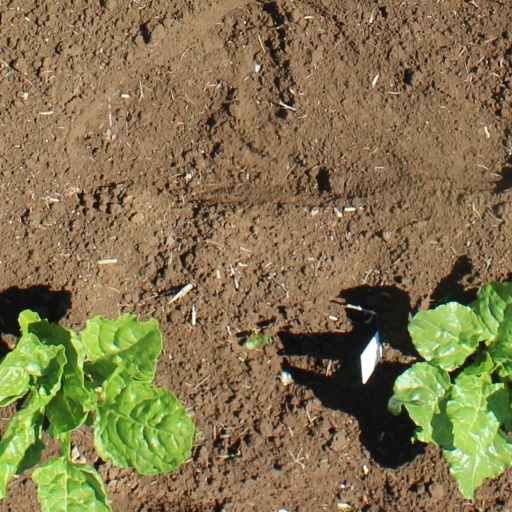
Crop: sugar beet